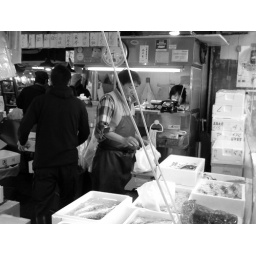
Tsukiji fish market in the morning.